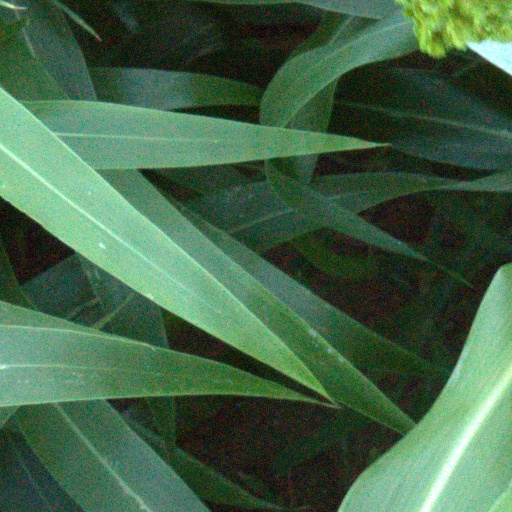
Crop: sorghum